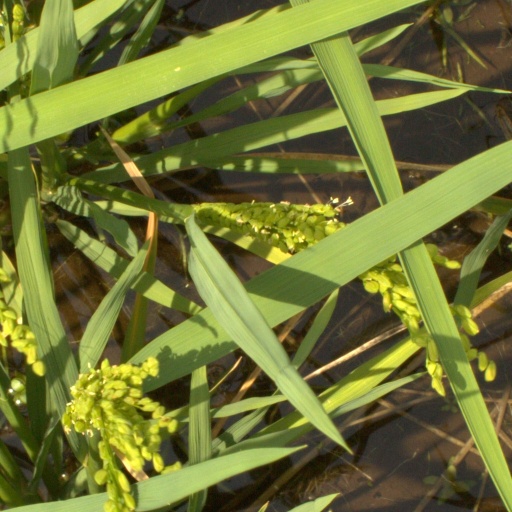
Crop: rice